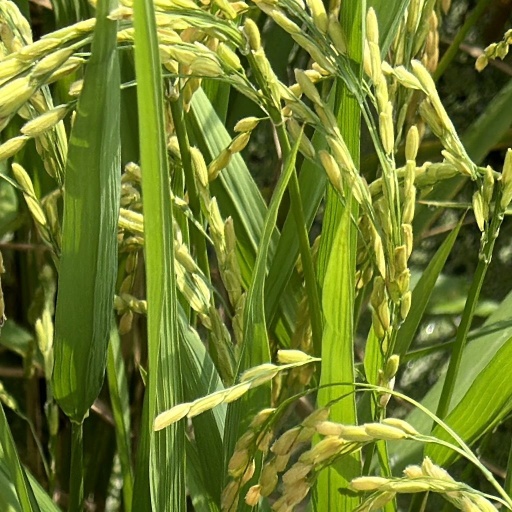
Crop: rice